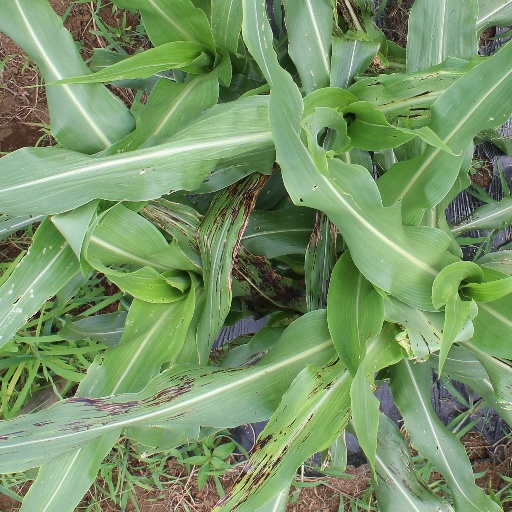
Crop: sorghum